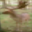
Label: deer